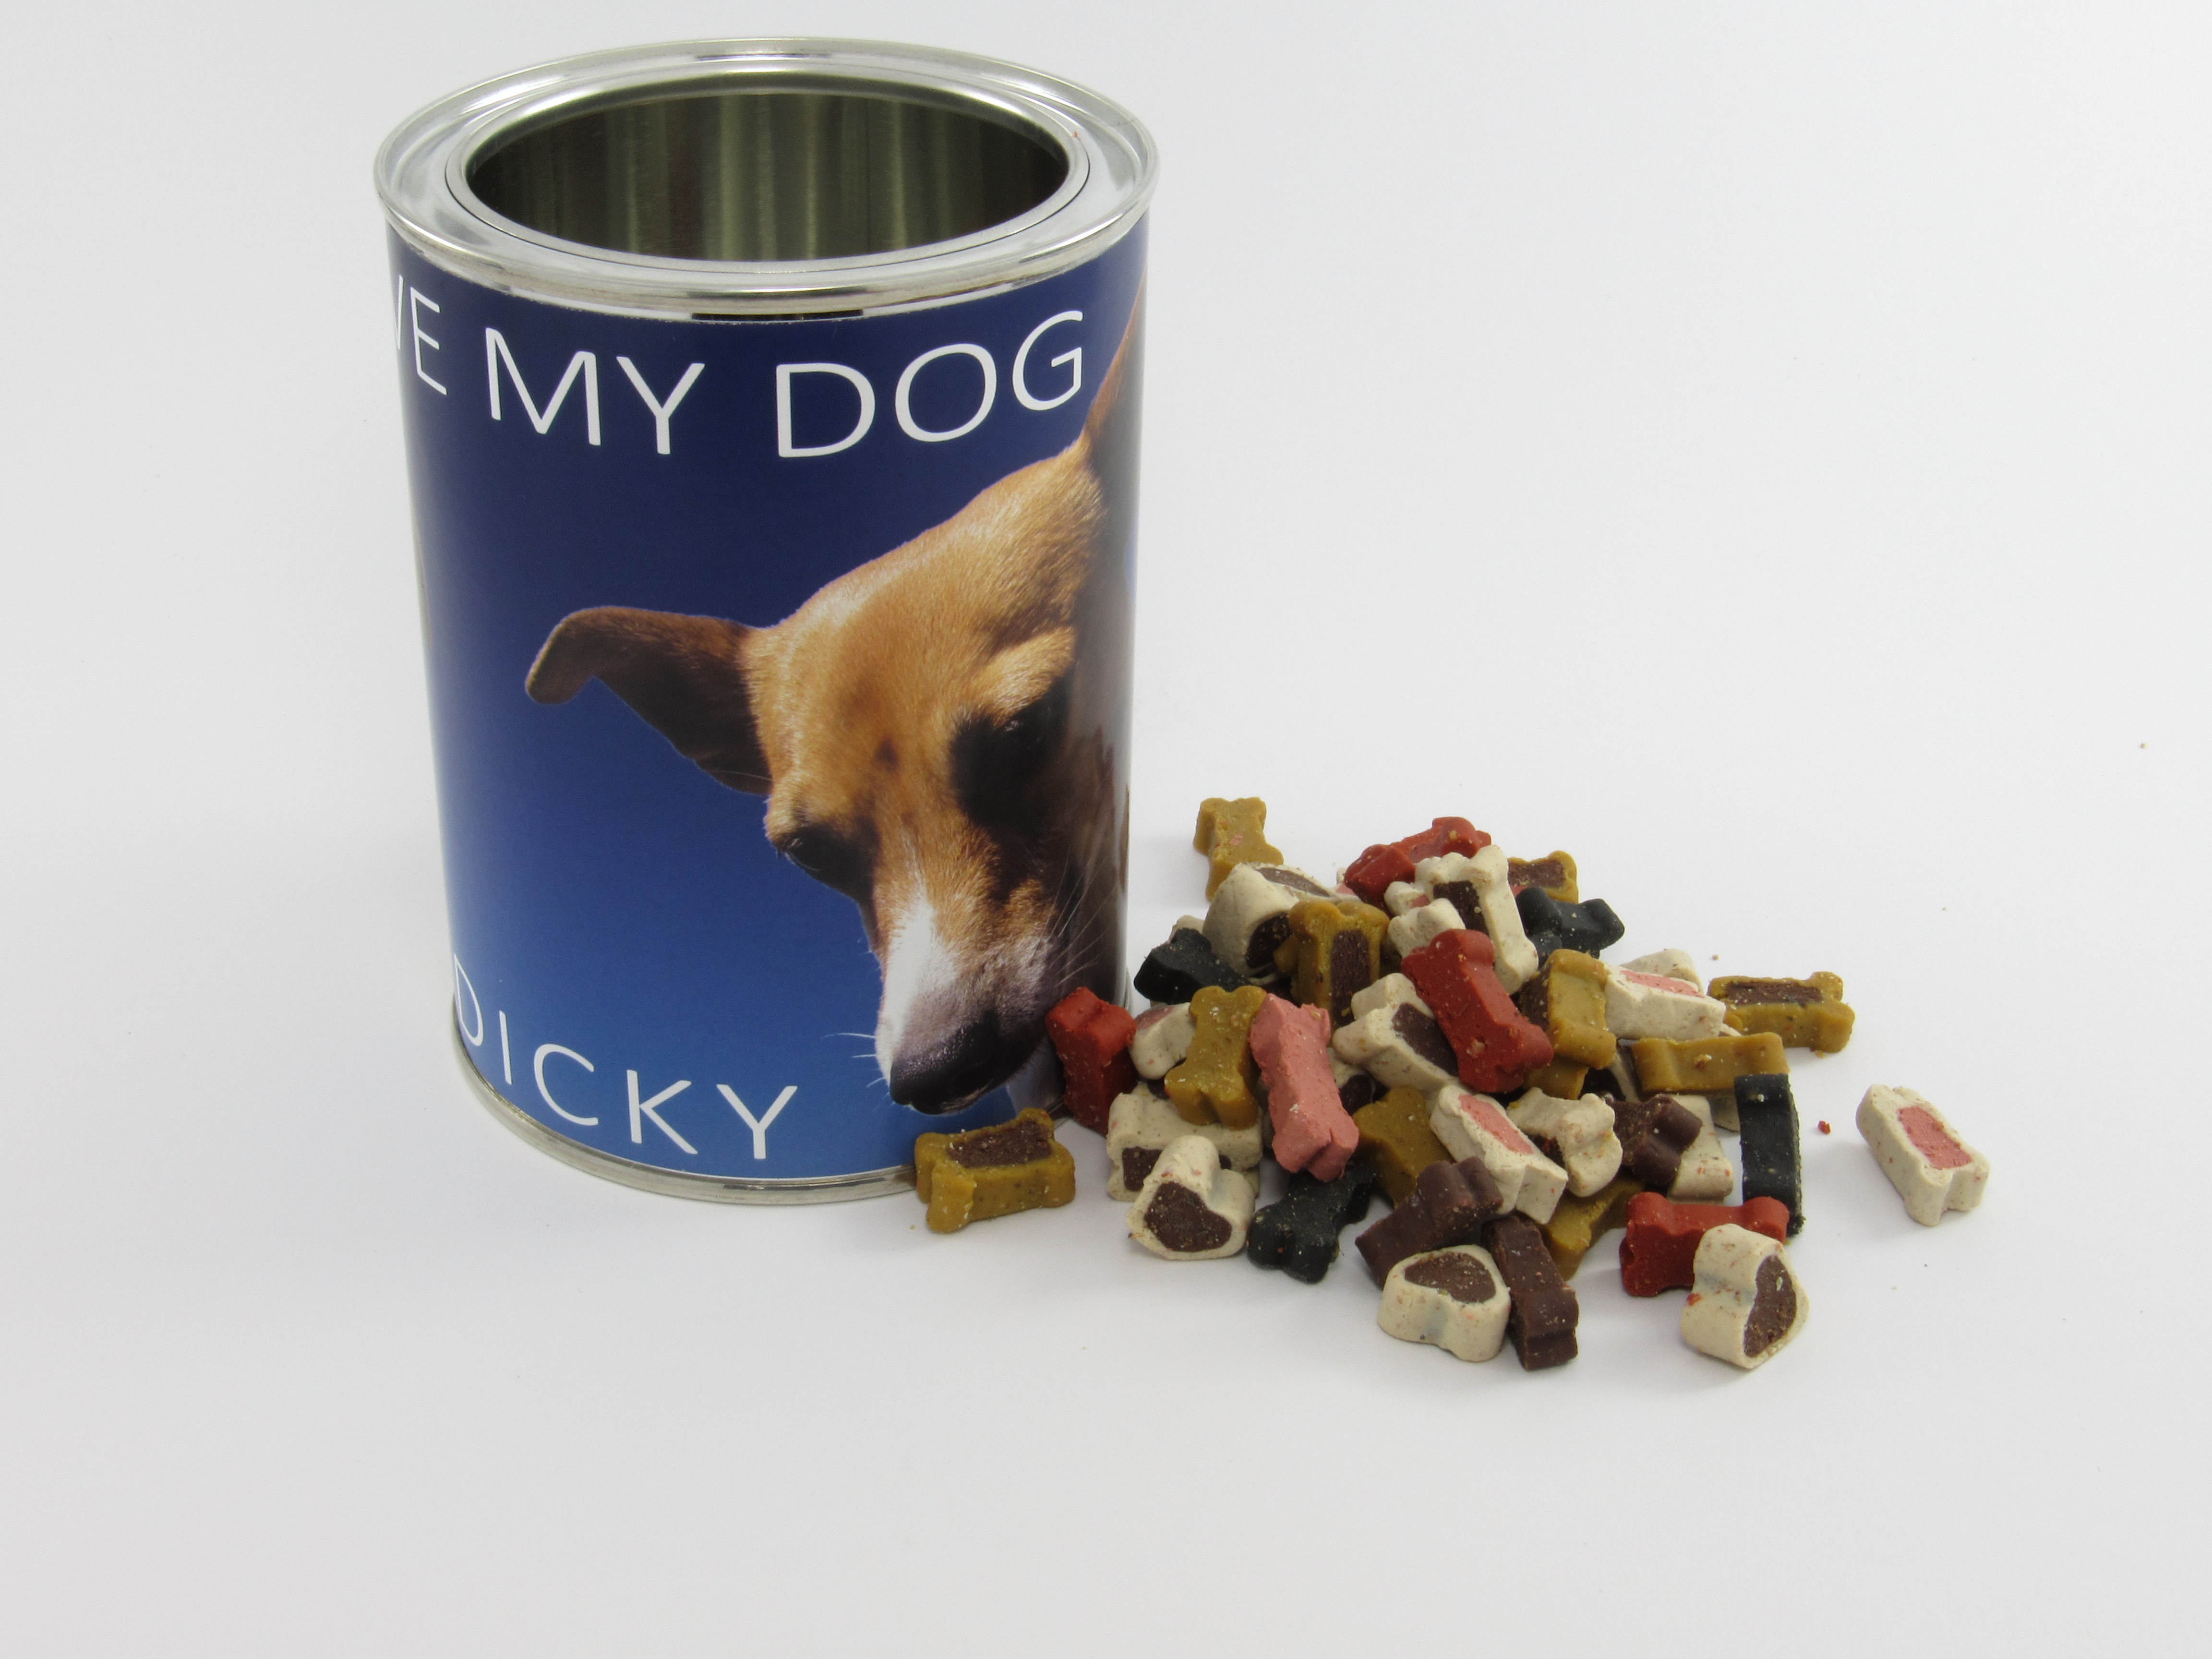
air, dog, gift, store, food, color, metal, drink, paper, sheet, silver, container, chunks, glance, doggy, tin, nice gift, kado, funny gift, brok, kibble, kluif